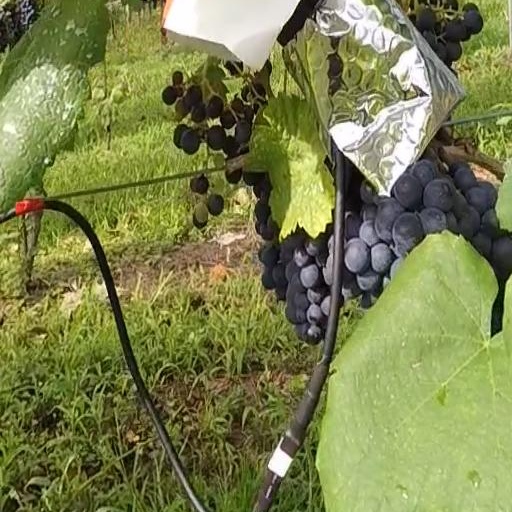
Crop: grape